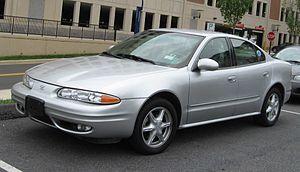
L'Oldsmobile Alero est une voiture produite par la marque Oldsmobile du groupe General Motors de 1999 à 2004.